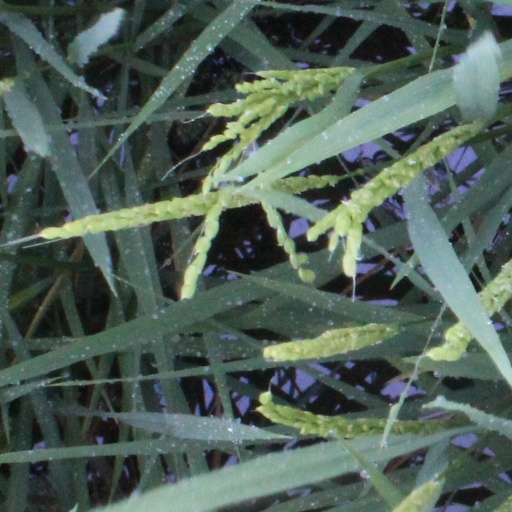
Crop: rice